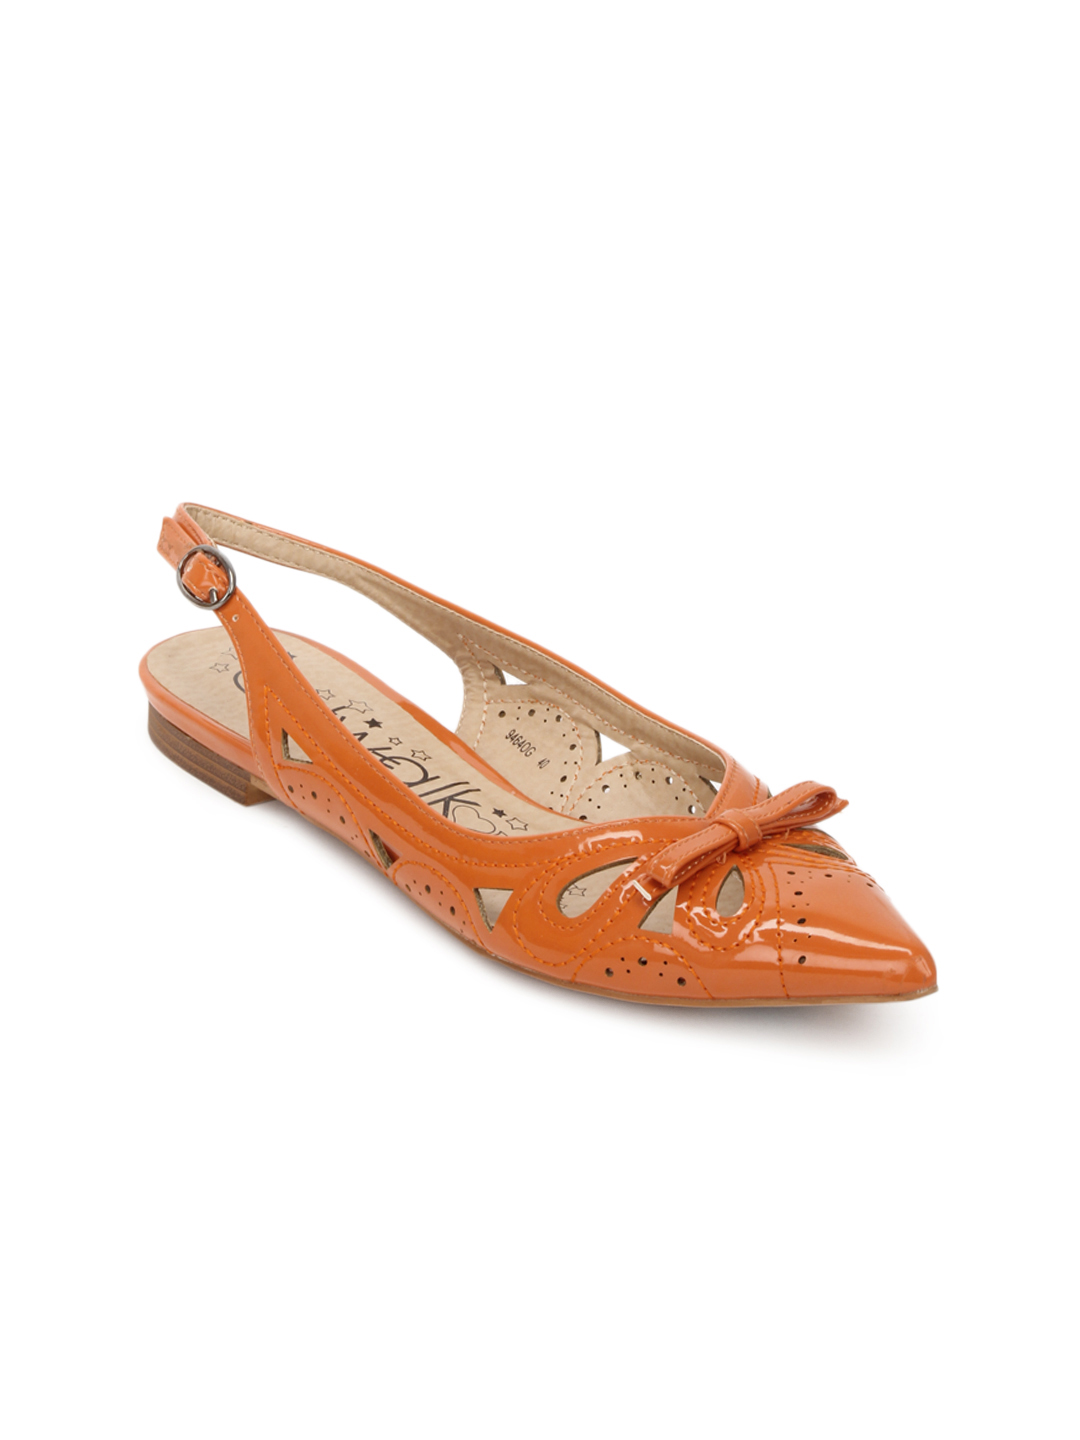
Catwalk Women Orange Flats
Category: Footwear / Shoes / Heels
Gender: Women
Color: Orange
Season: Winter 2015
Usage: Casual